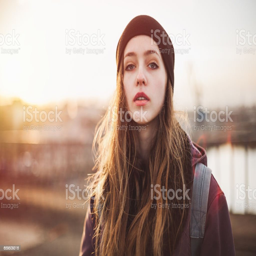
portrait of a hipster girl at sunset royalty - free